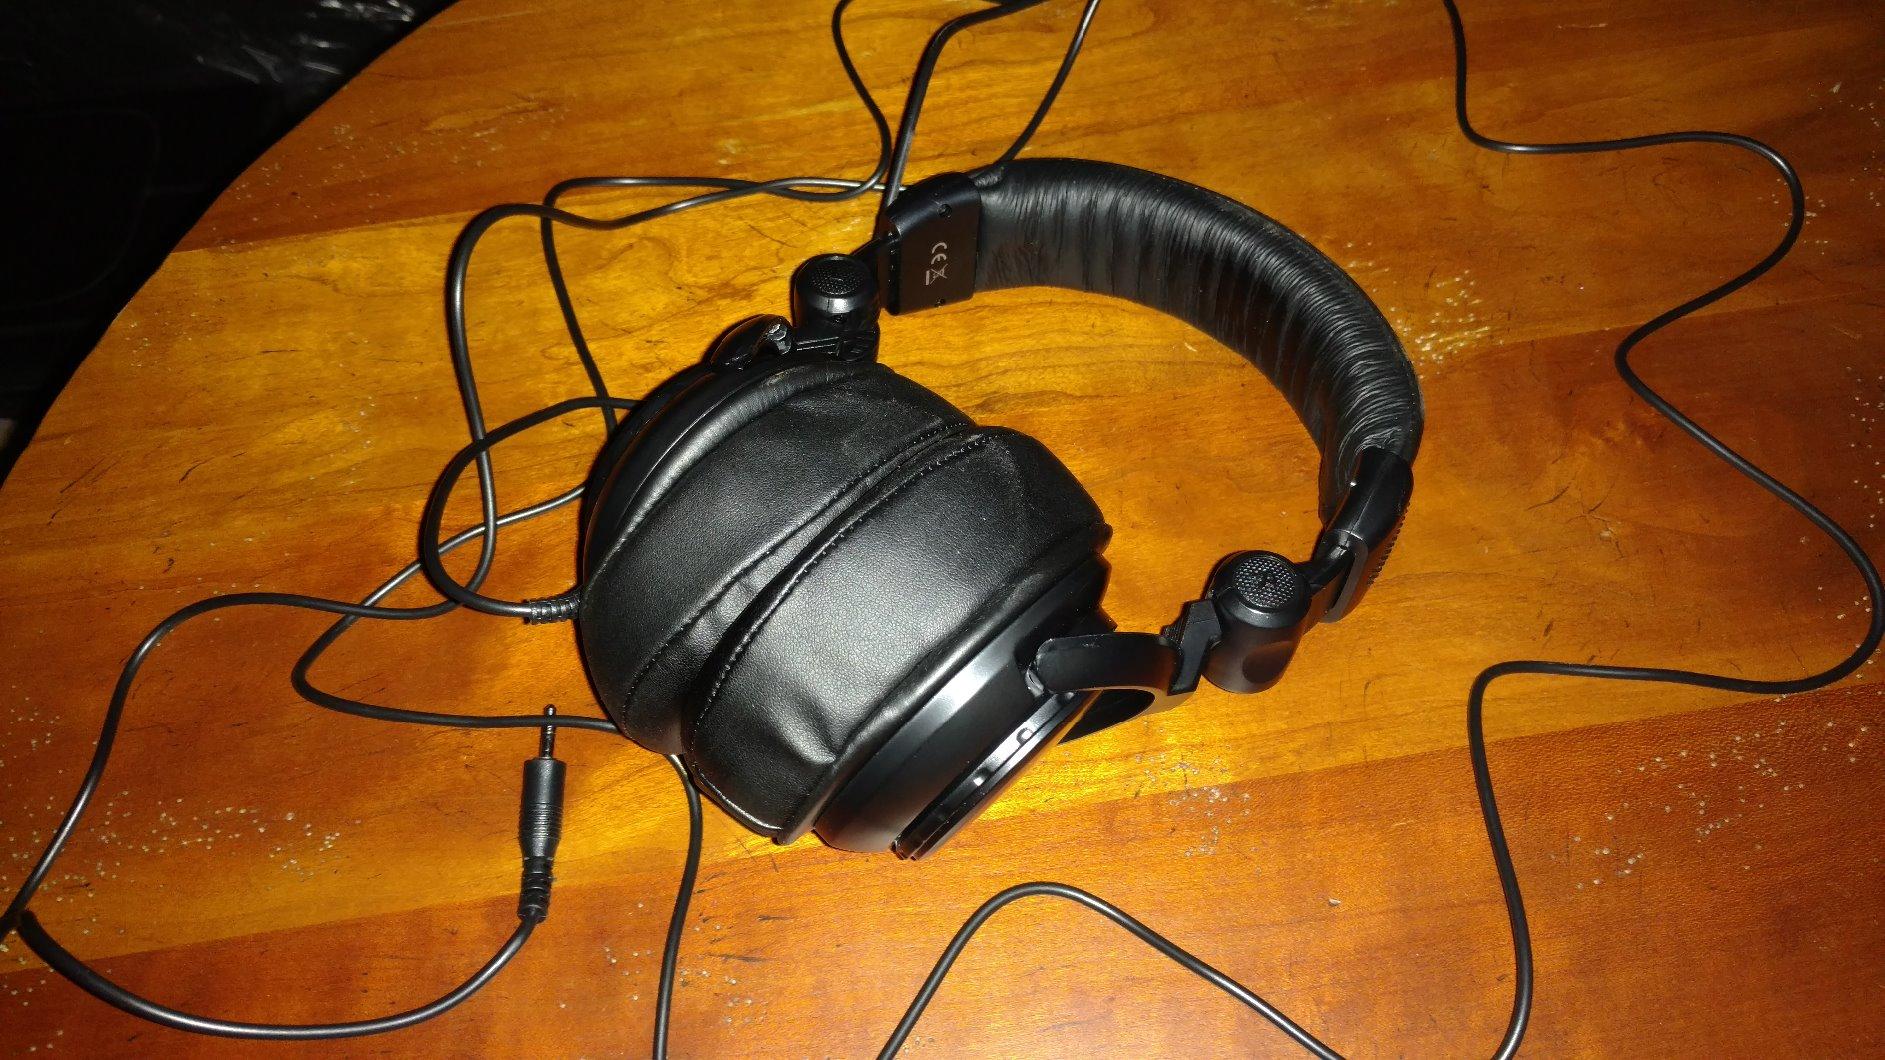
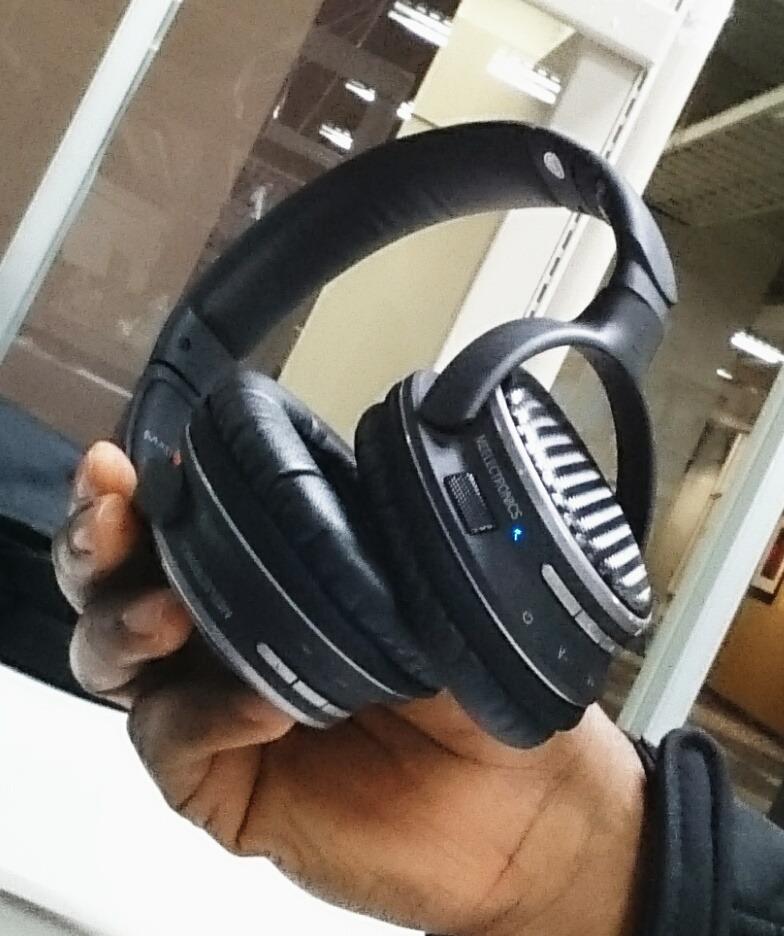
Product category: headphones
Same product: no